Samira Tewfik

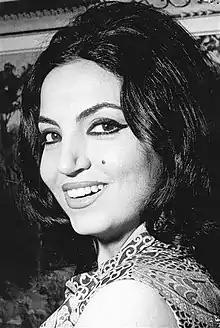
Samira Toufic in the 1960s

Samira Ghastin Karimona (born 25 December 1935), better known by her stage name Samira Toufic (surname also spelled "Tawfik", "Tawfiq", "Toufiq" or "Taoufiq") is a Lebanese singer who gained fame in the Arab world for her specializing in singing in the Bedouin Shawi Arabic.